Craig Dawson

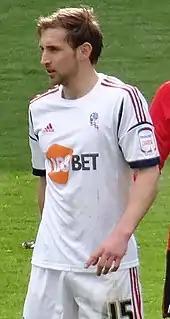
Dawson playing for Bolton Wanderers in 2013

On 23 January 2013, despite interest from Blackburn Rovers, Leicester City, Leeds United, and Nottingham Forest, Championship club Bolton Wanderers won the race to sign Dawson on loan for the rest of the season. On 23 February, Dawson scored twice in a 4–1 win against Hull City.